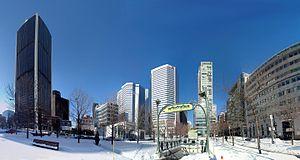
Tour de la bourse et métro Square Victoria, Montréal.
La tour de la Bourse, aussi appelée la tour de la place Victoria, est le troisième plus haut gratte-ciel de Montréal.
Le Square Victoria est un espace vert de Montréal.